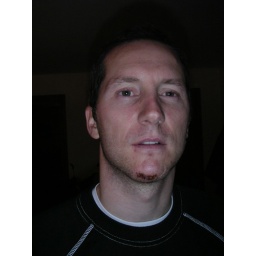
Don't ride a road bike in Winter ! Jan10